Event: Nepal Earthquake
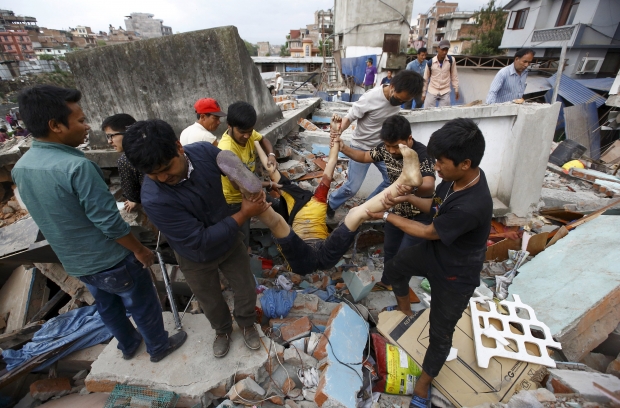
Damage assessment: damage